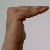
The image shows a hand gesture representing a space in Indian Sign Language.